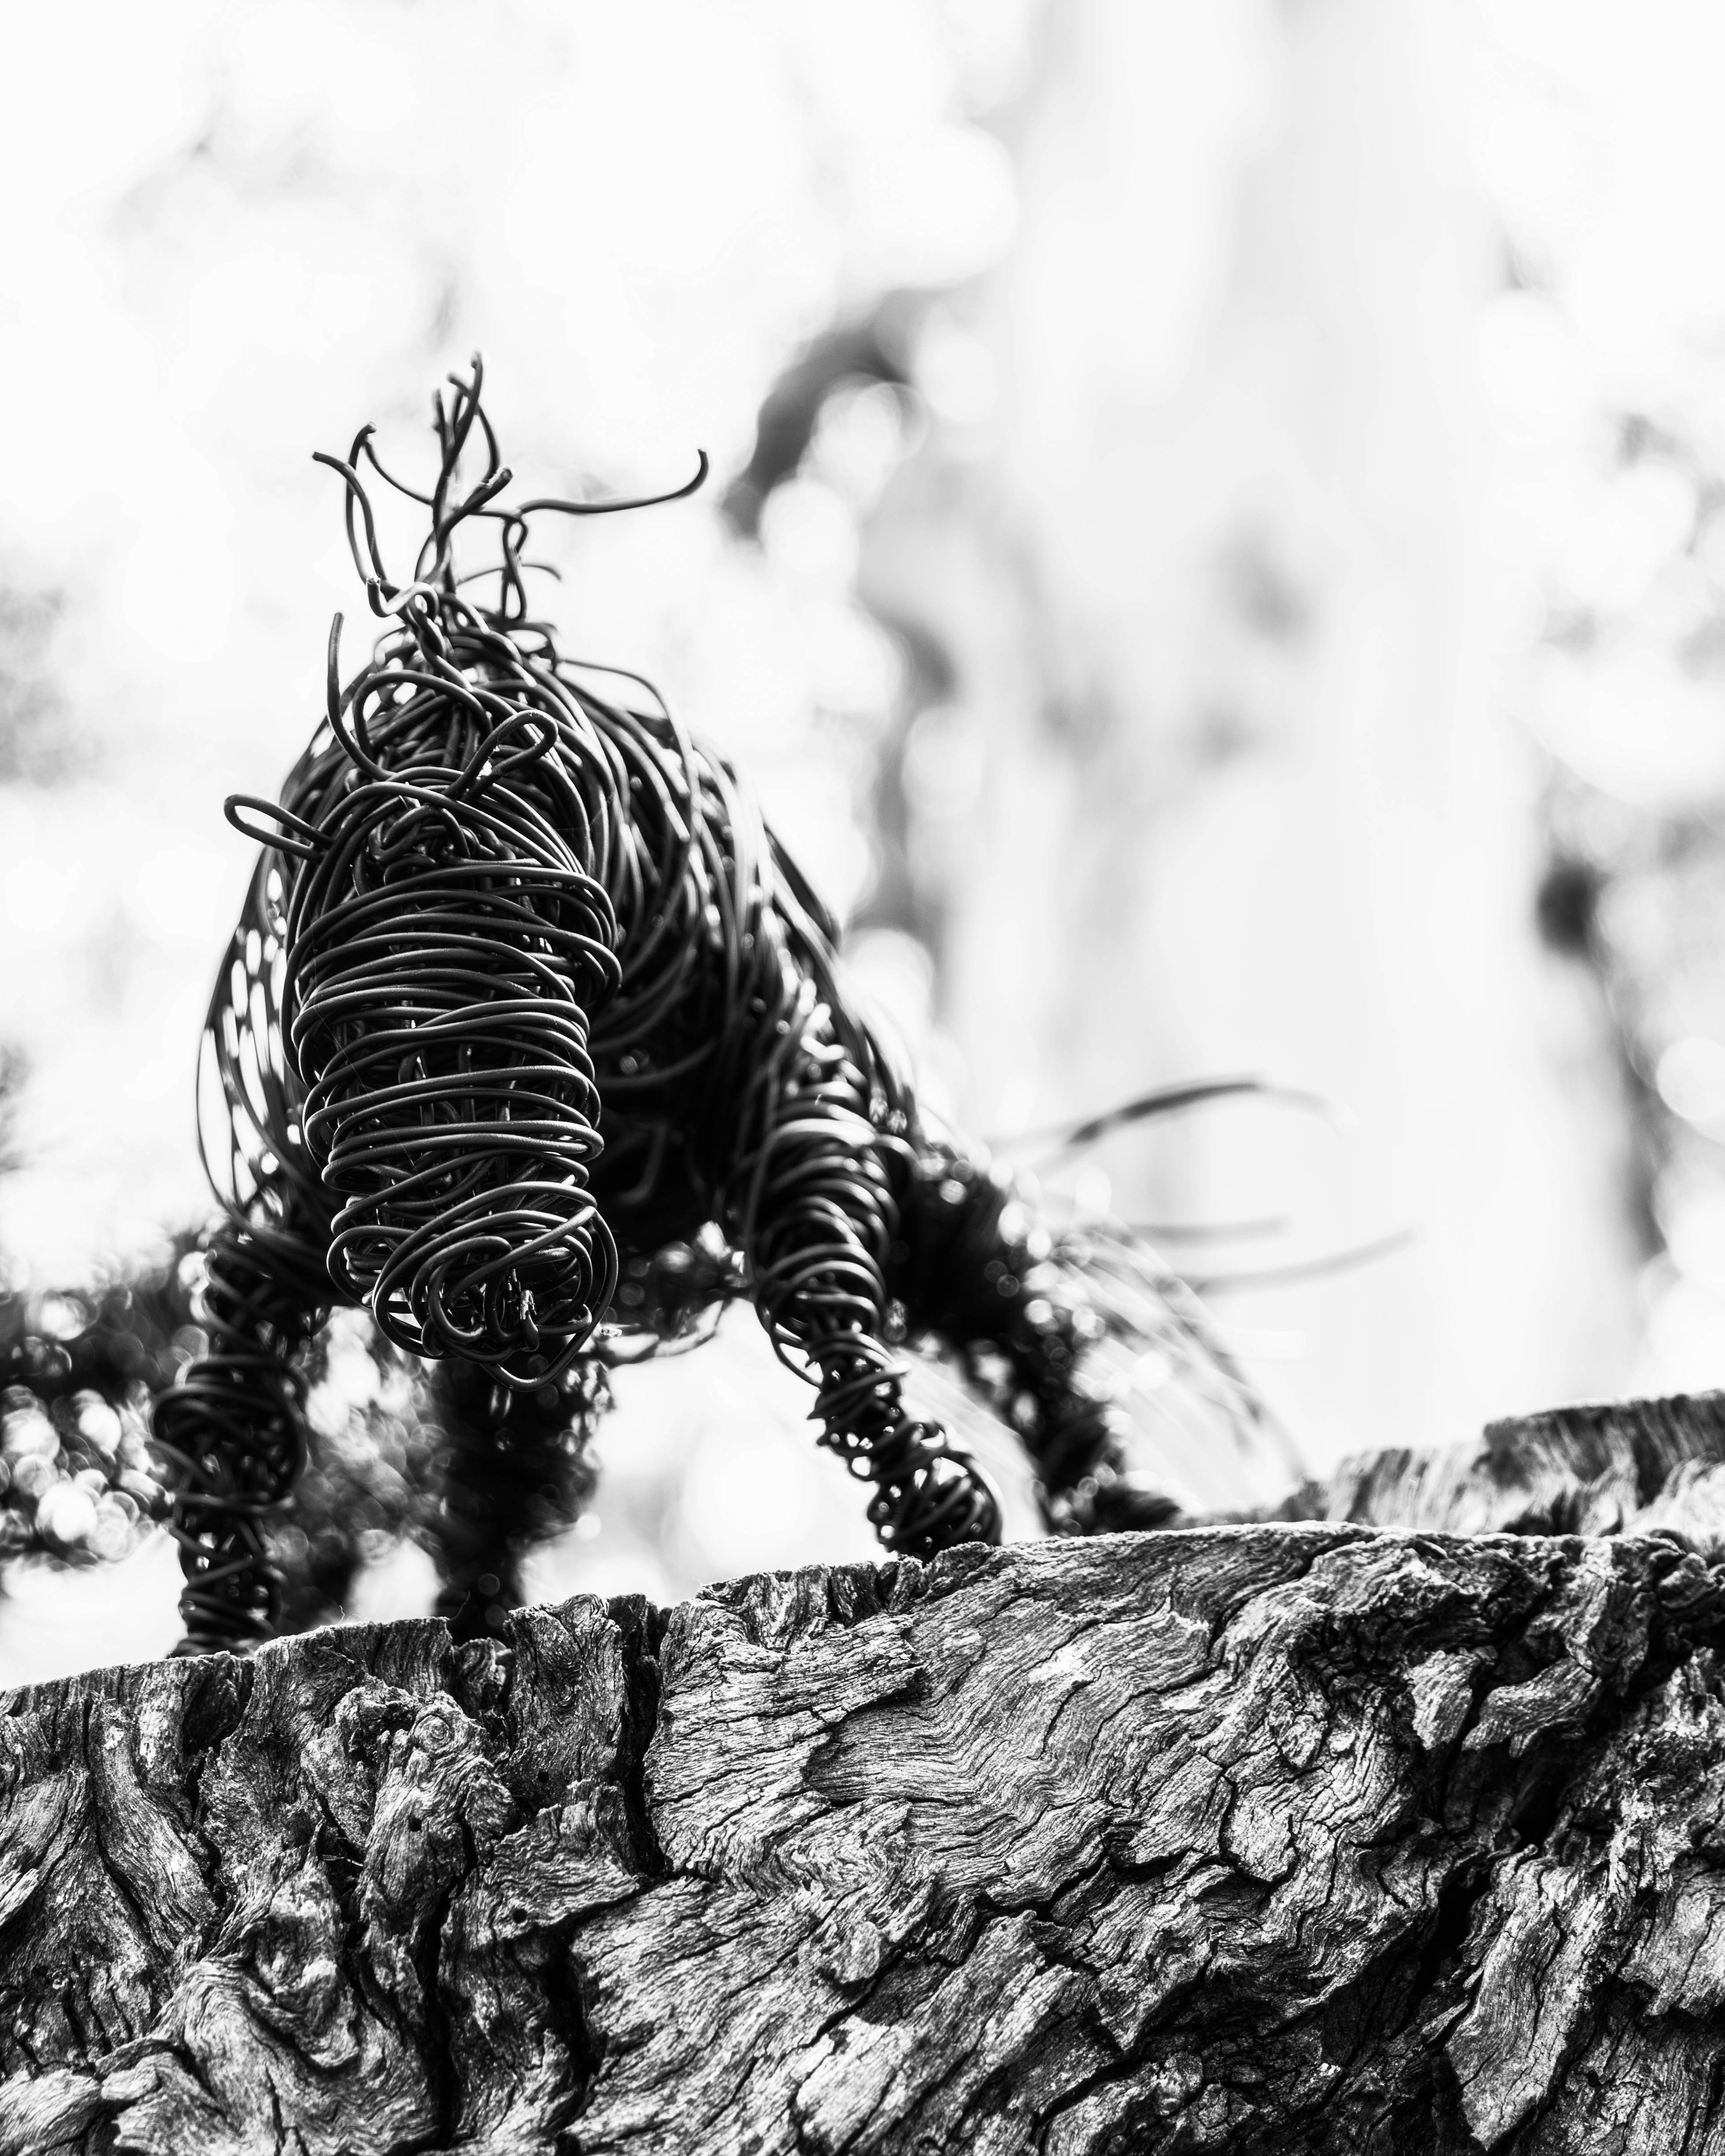
tree, branch, snow, winter, black and white, photography, black, monochrome, close up, sculptureswoolwich, monochrome photography